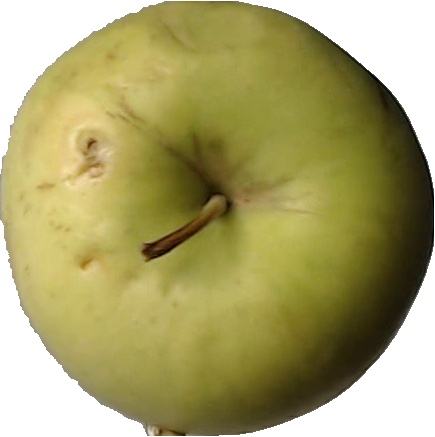
Label: apple_golden_3